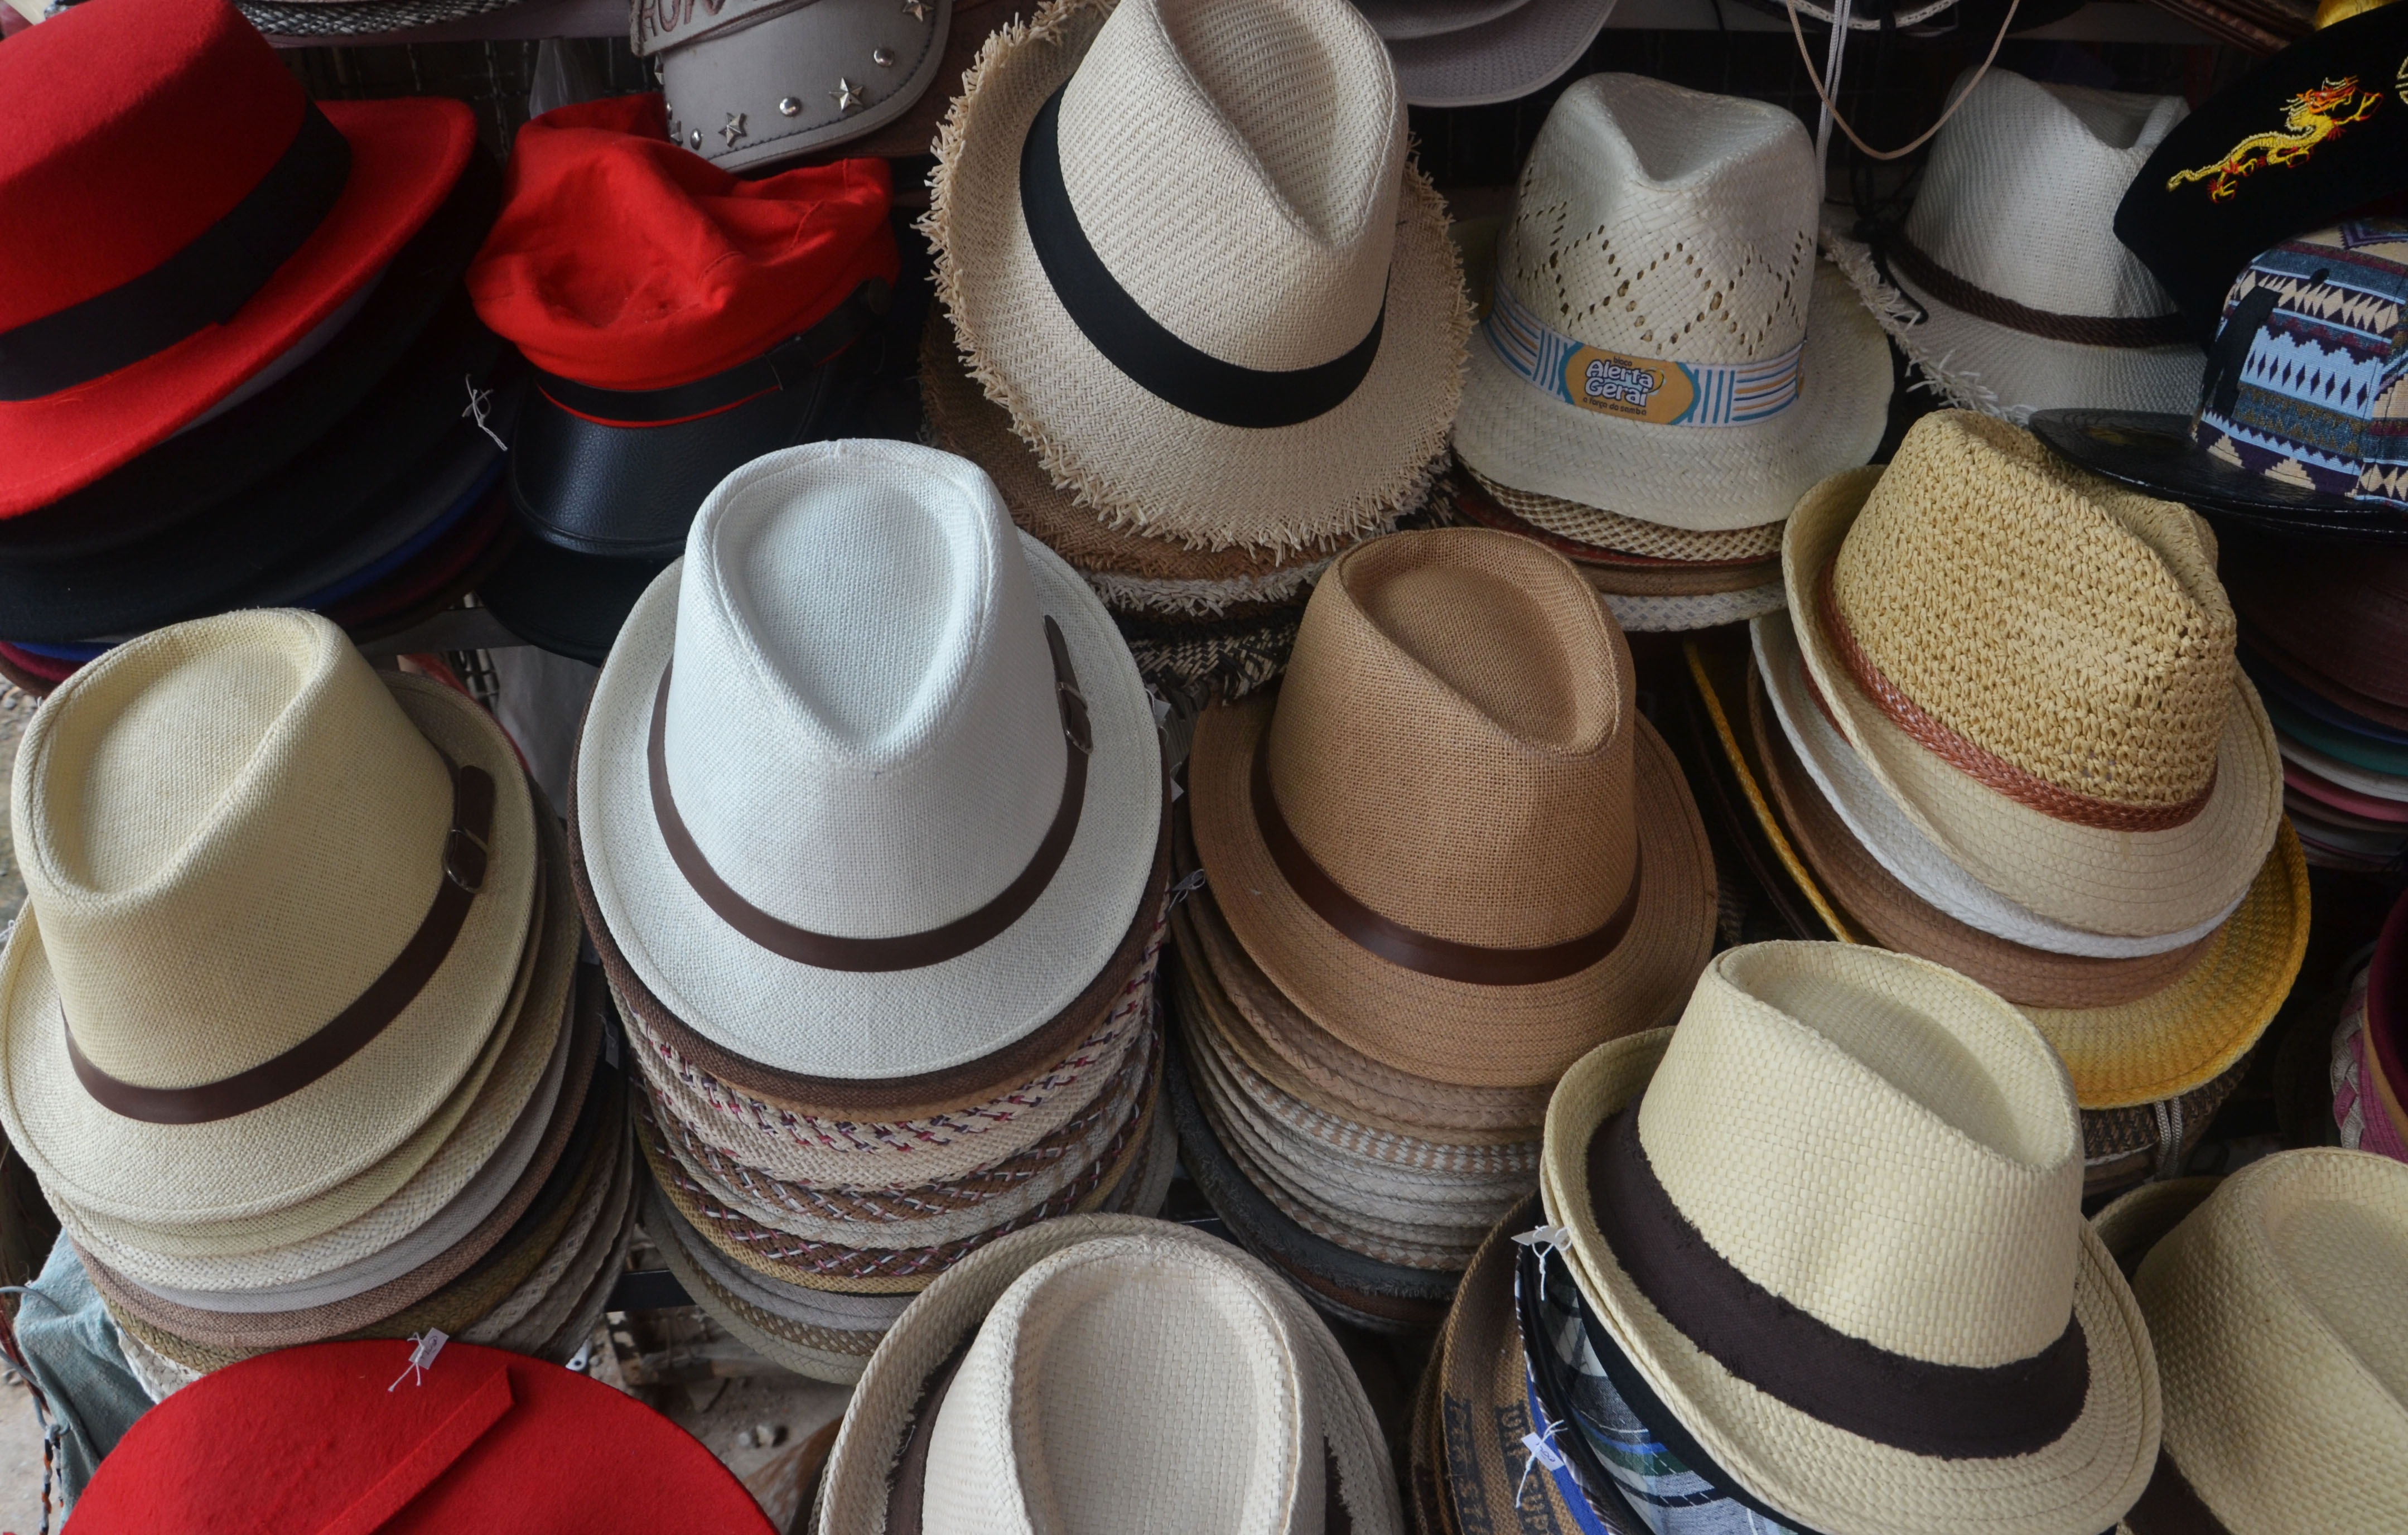
man, outdoor, street, male, guy, model, food, color, holiday, fashion, lifestyle, modern, material, hipster, posing, textile, art, cool, cap, footwear, look, sexy, style, casual, attractive, glamour, hats, stylish, vogue, appealing, fashionable, trendy, women fashion, summer fashion, men's hats, head cover